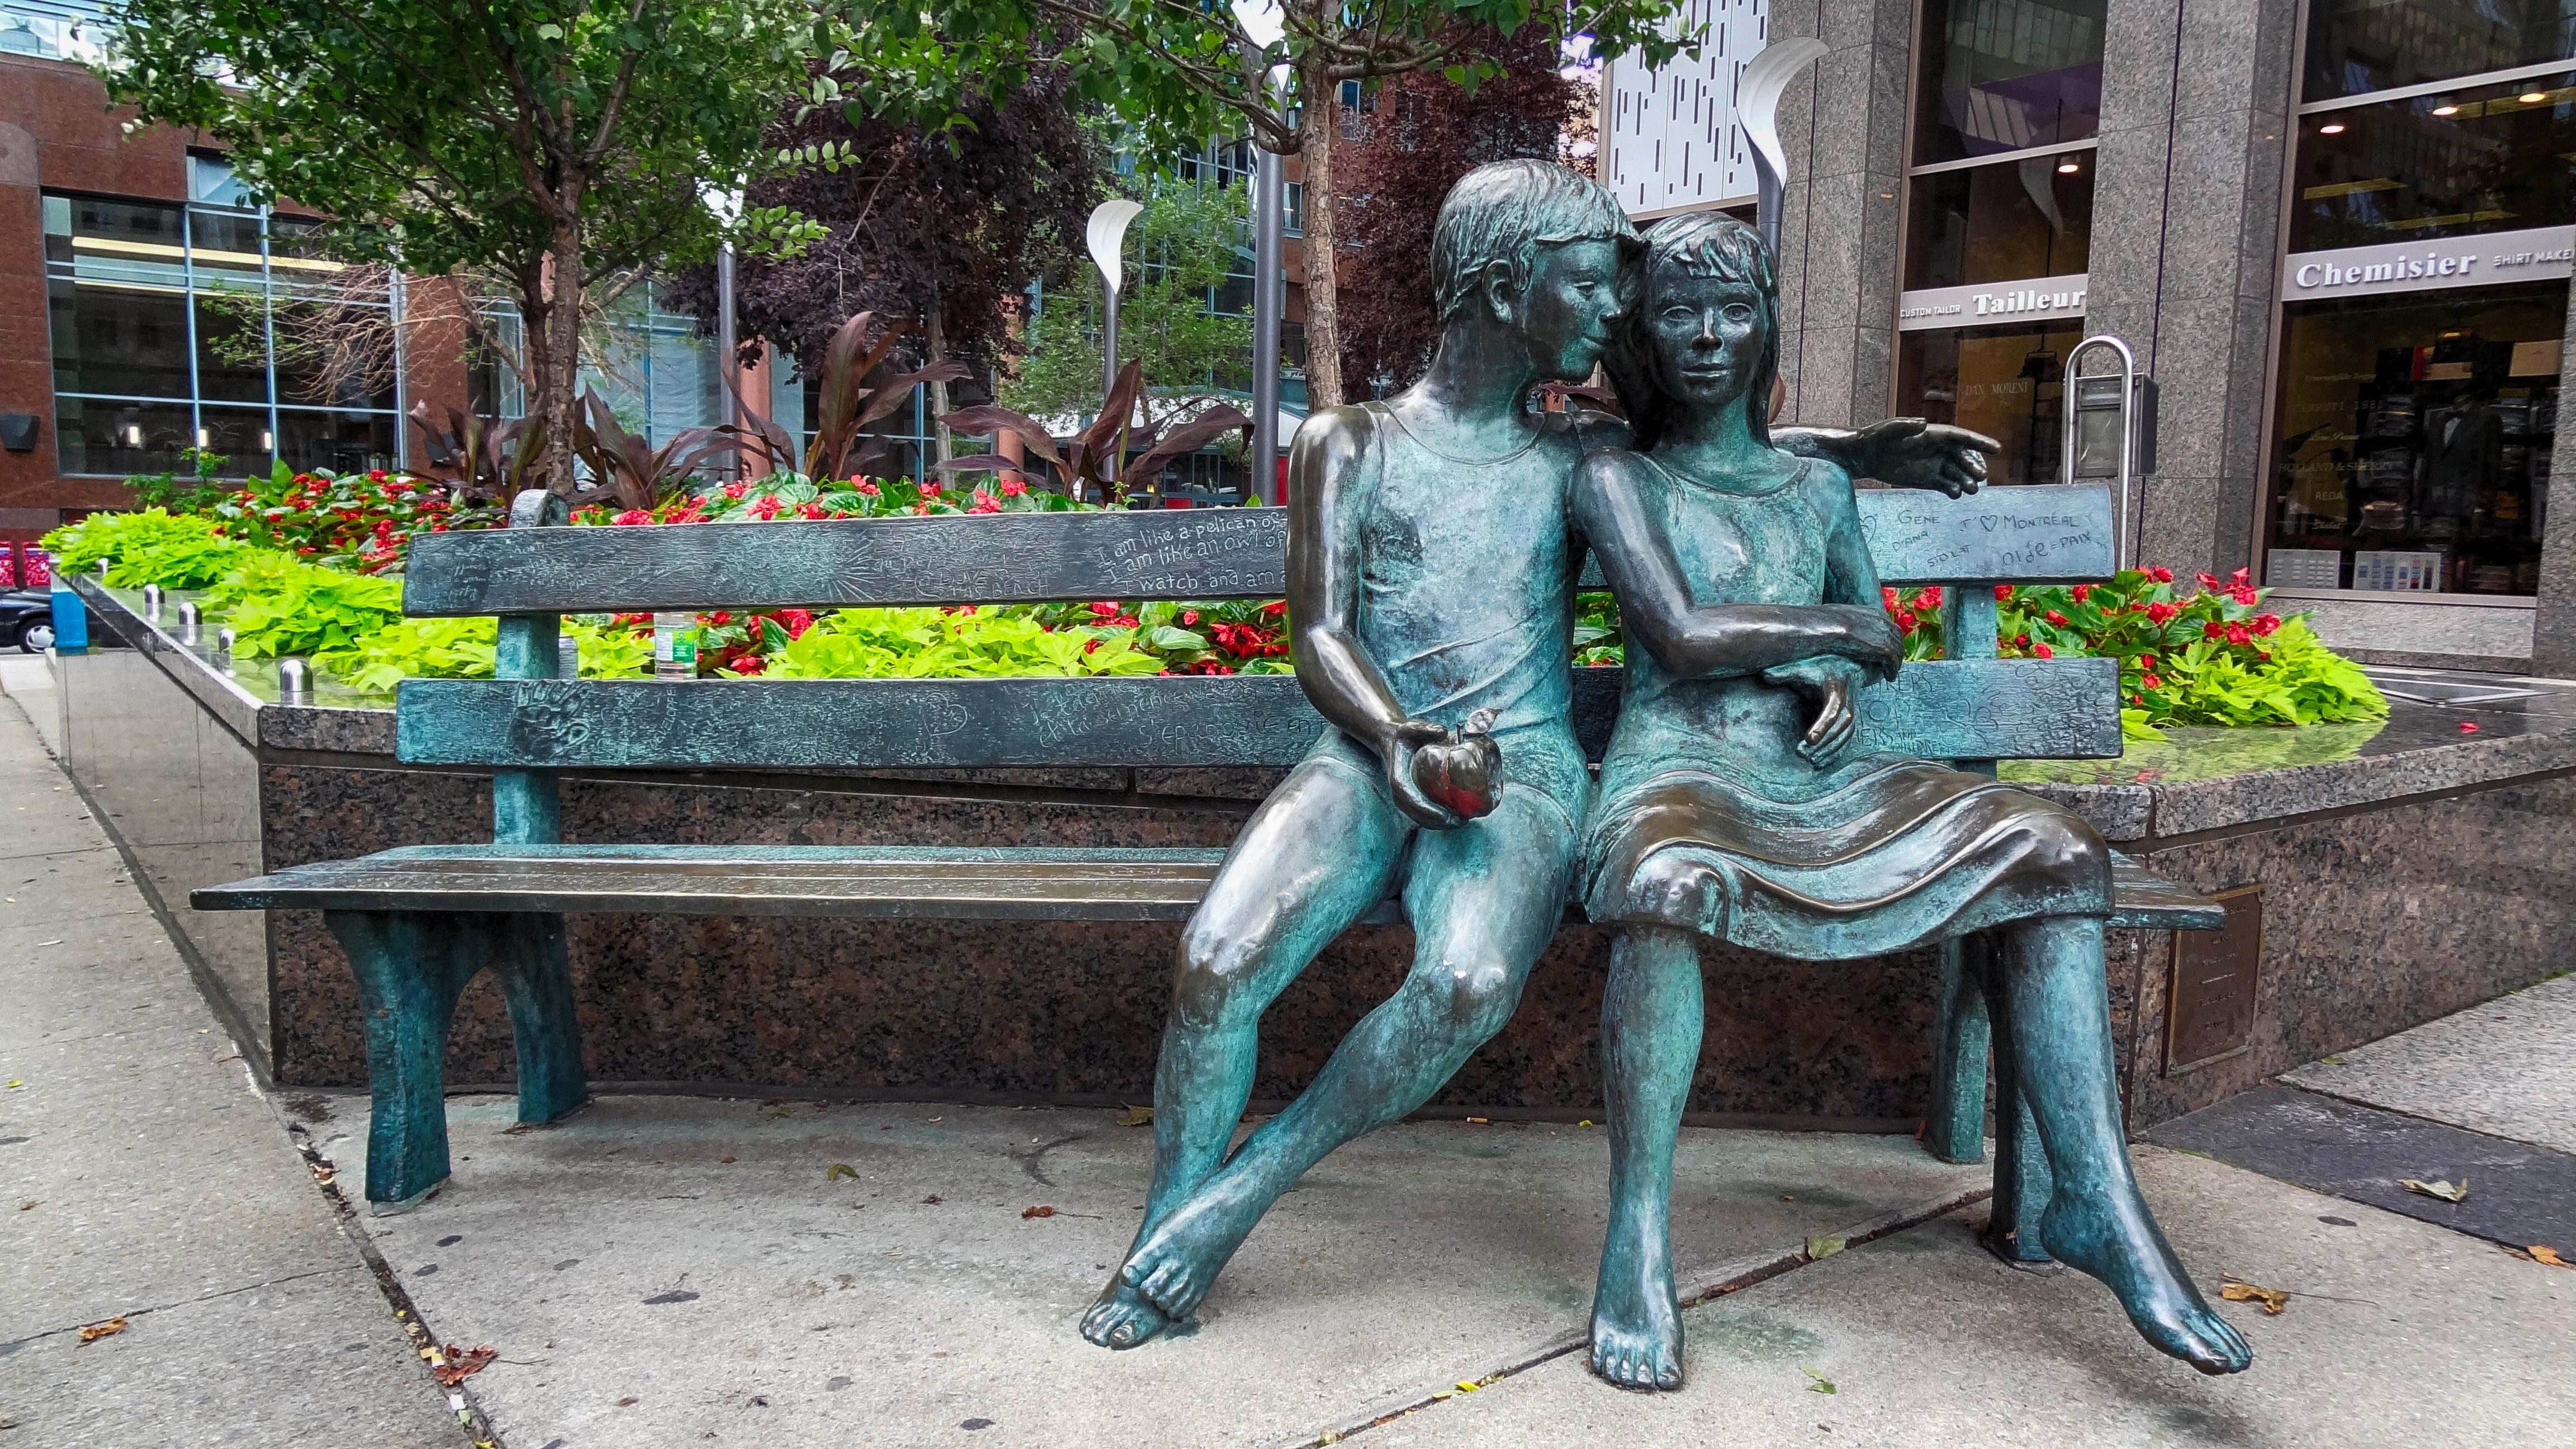
city, monument, statue, garden, sculpture, art, temple